Los Angeles in the 1920s

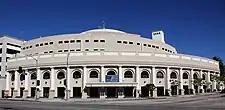
A contemporary view of Angelus Temple

In 1920, the "Architectural Digest " started its publications which published pictures of the picturesque gardens that were developed by wealthy settlers. It was also the period when women of Los Angeles took up the study and practice of landscape architecture.